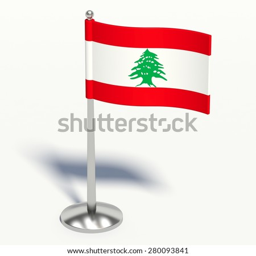
3d illustration on a white background .